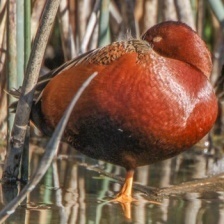
Species: CINNAMON TEAL
Scientific name: ANAS CYANOPTERA
ImageNet parent category: drake